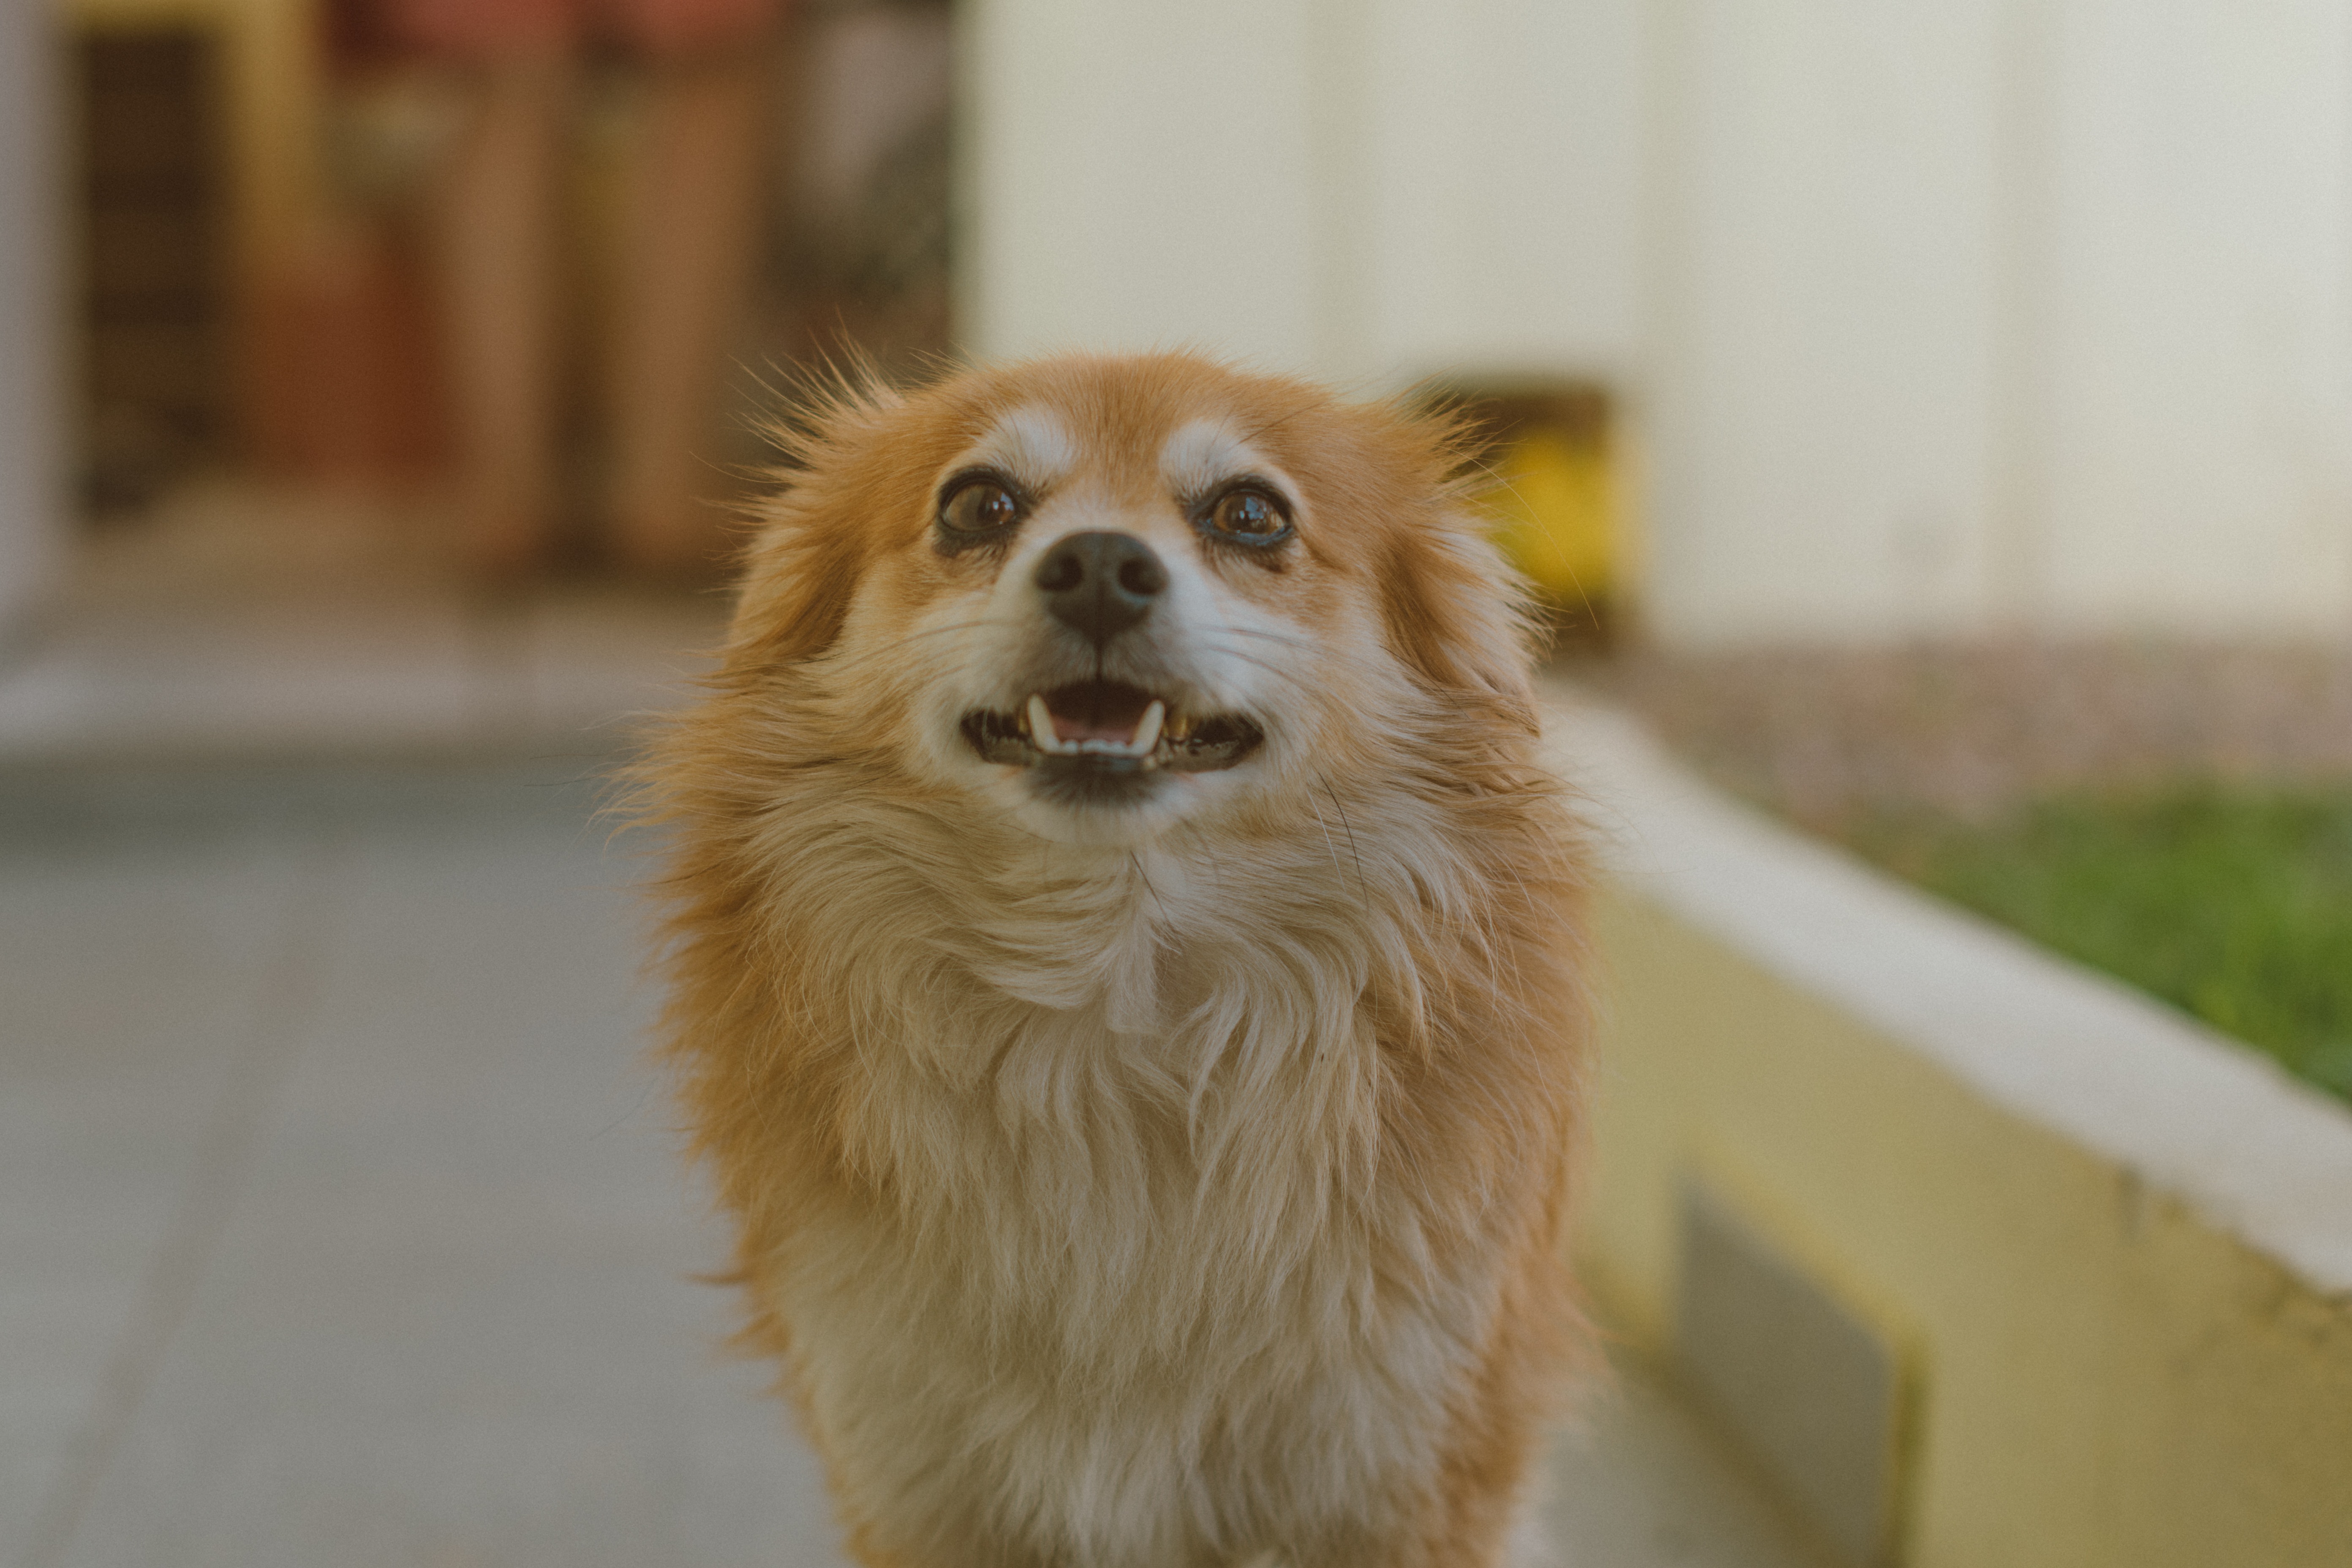
dog, dog breed, dog breed group, dog like mammal, snout, pomeranian, german spitz, whiskers, companion dog, tibetan spaniel, german spitz klein, carnivoran, fur